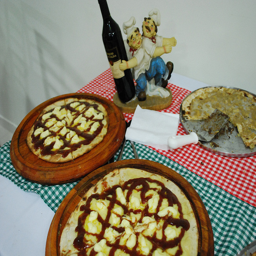
some food is laying out on a table
Homemade pizza sitting on a table ready to be eaten.
Three pizzas with nontraditional toppings, a statue and a bottle of wine.
Dessert pizzas on a buffet table with table cloth.
The table has three pies on it near a bottle of wine.